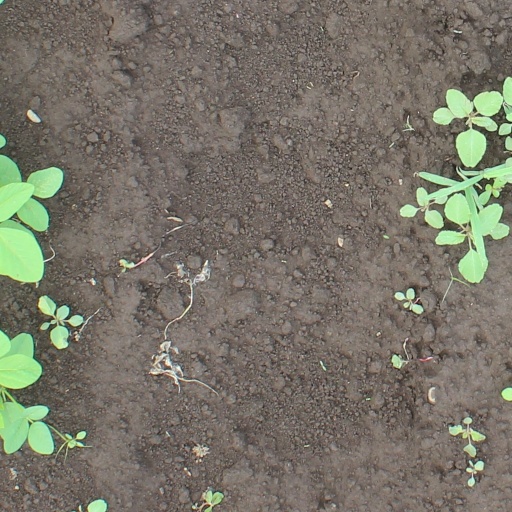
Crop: soybean